History of the British National Party

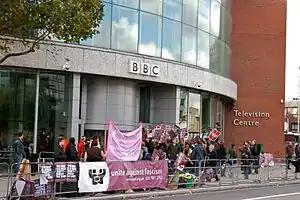
Protesters outside the BBC Television Centre in October 2009, before Nick Griffin's controversial appearance on "Question Time"

In the 2009 European elections the British National Party won two seats in the European Parliament. Andrew Brons was elected in the Yorkshire and the Humber regional constituency with 9.8% of the vote. Party chairman Nick Griffin was elected in the North West region, with 8% of the vote. Nationally, the BNP received 6.26%. Griffin stated that it was "a great victory ... we go on from here." Meanwhile, the Labour and Conservative parties both referred to it as a "sad moment". The Archbishops of Canterbury and York said it would be tragic if people abstained or voted BNP at the local and European elections. In local elections held the same day, the BNP also won its first three county council seats in Lancashire, Leicestershire and Hertfordshire. The breakthrough of the British National Party in the 2009 European elections was widely reported throughout Britain by the media. Matthew Goodwin in his article "The BNP's breakthrough", notes that the British National Party was able to capitalise on widespread public anxiety over immigration. Also in light of the United Kingdom Parliamentary expenses scandal, there was media speculation that the BNP could do well in the polls, as voters sought an alternative party to register their protest. Nick Griffin claimed that the success of the British National Party was down to its modernisation, having kept things "simple" and ditched the fringe in the movement who were concerned with "... genetics, Zionism and historical revisionism". He also claimed the party's success was down to the fact the mainstream parties in Britain never discussed immigration, while the British National Party openly did and were not scared to do so: